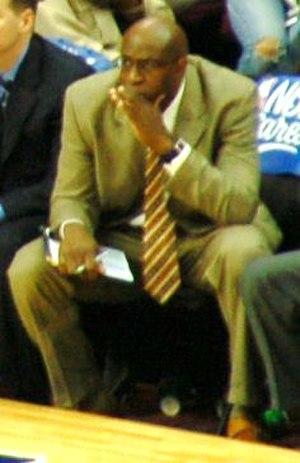
Kenny Natt, né le 5 octobre 1958, à Monroe, en Louisiane, est un joueur et entraîneur américain de basket-ball. Il évolue au poste d'arrière. Il est le frère du basketteur Calvin Natt.